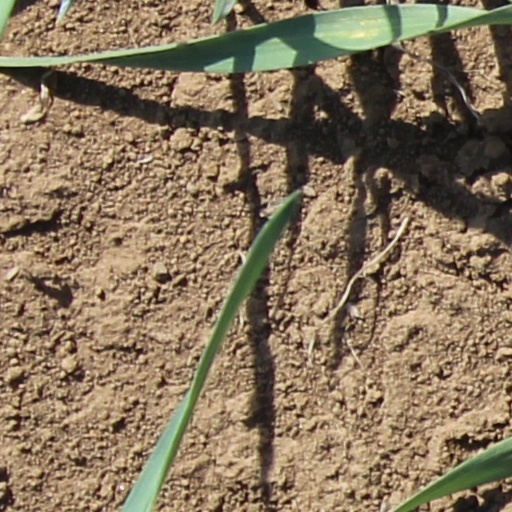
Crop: wheat